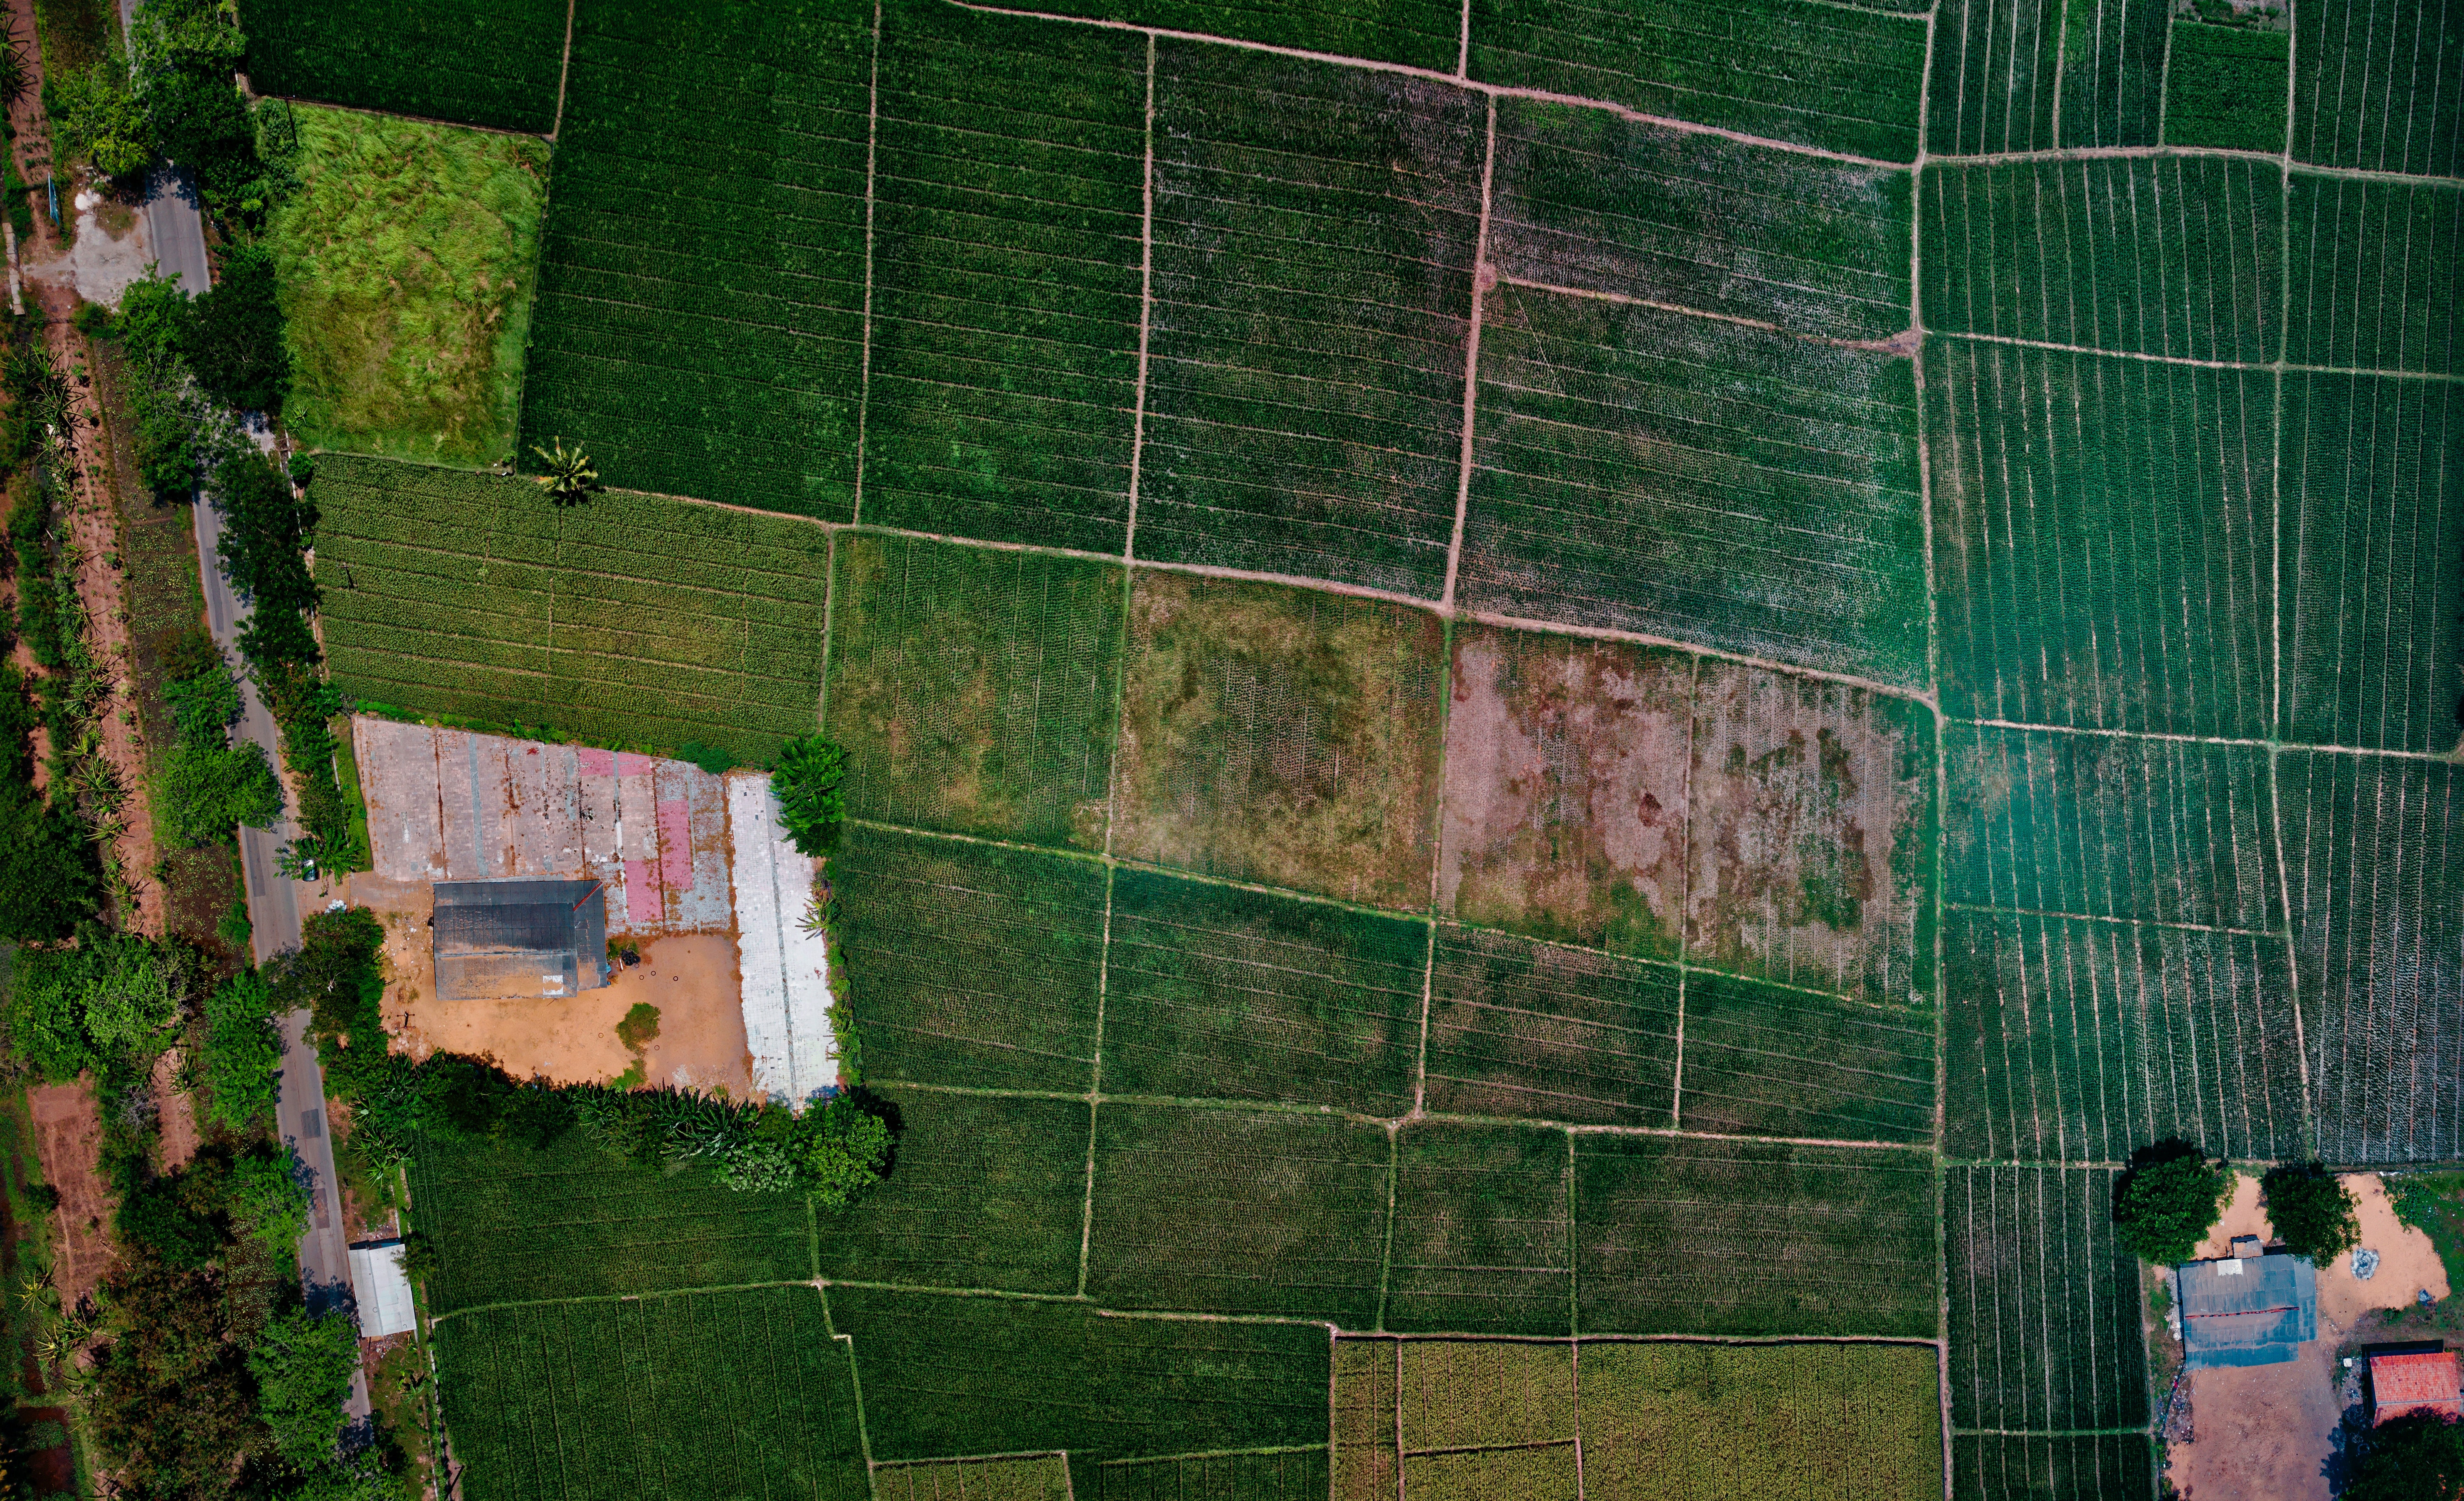
green, grass, wall, tree, plant, photography, aerial photography, biome, area, house, wood, landscape, grass family, plantation